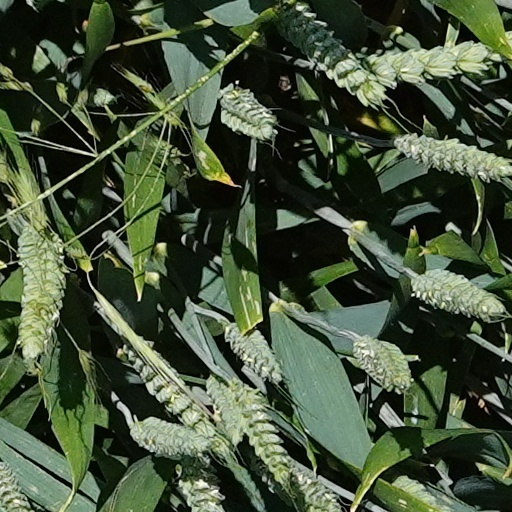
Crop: wheat